Homosynaptic plasticity

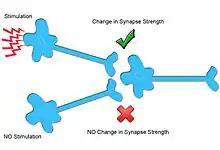
In homosynaptic plasticity, only neurons that are specifically innervated undergo changes in synaptic plasticity

Another type of synaptic plasticity, heterosynaptic plasticity, is not input-specific and differs from homosynaptic plasticity in many mechanisms.